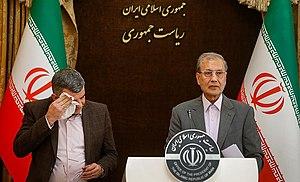
La pandémie de Covid-19 en Iran a été officiellement admise le 19 février 2020. Bien que des cas précédemment suspectés de coronavirus aient été signalés en Iran, tous ont été rejetés par le ministère iranien de la Santé.